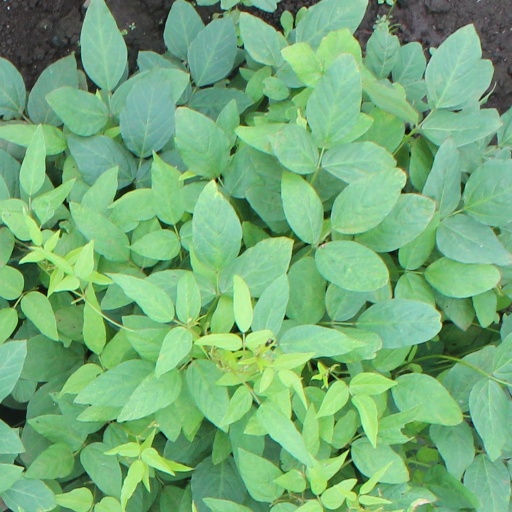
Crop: soybean